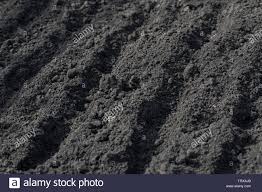
Soil type: Black Soil